Jack Frost (1997 film)

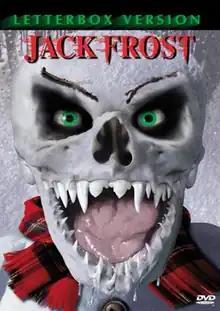
North American DVD cover

Jack Frost is a 1997 American direct-to-video black comedy slasher film written and directed by Michael Cooney. It stars Scott MacDonald and Christopher Allport.